Abedi Pele

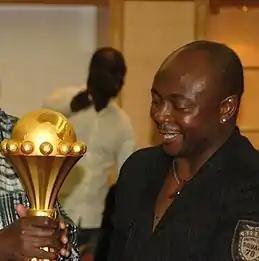
Abedi Pele in December 2007

Abedi Pele has participated in more FIFA organized charity matches than any other African player. He is a member of FIFA's Football Committee, and of the player status committees of both FIFA and CAF. The South African FA made him a spokesperson for their 2006 World Cup bid.